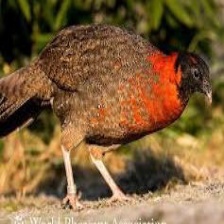
Species: SATYR TRAGOPAN
Scientific name: TRAGOPAN SATYRA